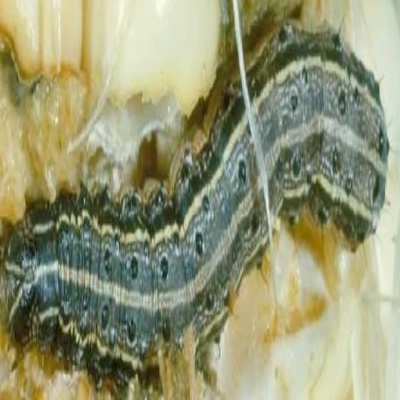
Crop: Maize
Condition: fall armyworm